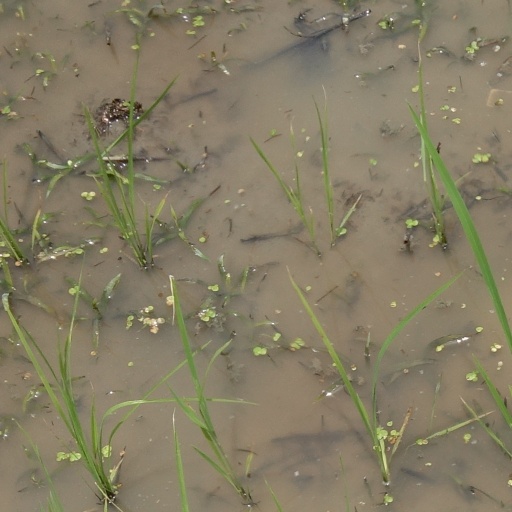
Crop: rice